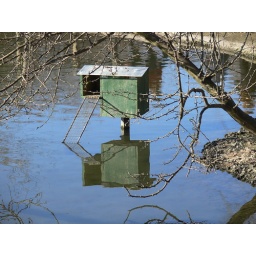
the house in the lake